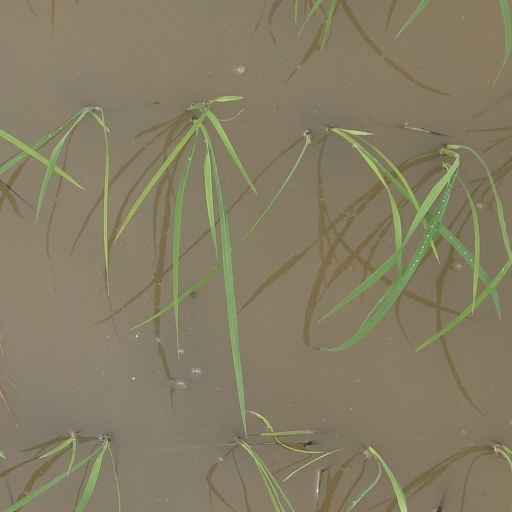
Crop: rice